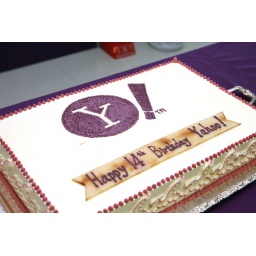
Birthday cake in Yahoo! Korea office